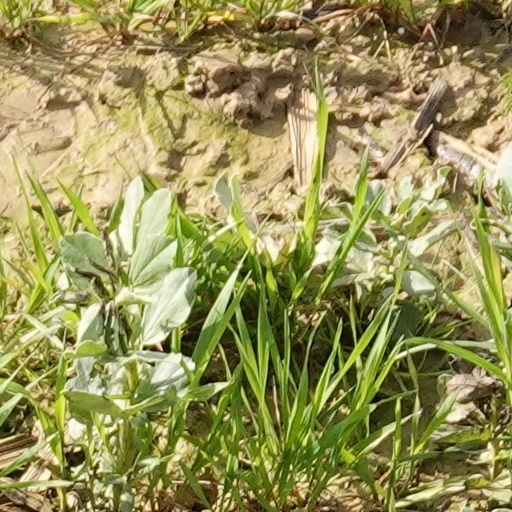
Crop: wheat